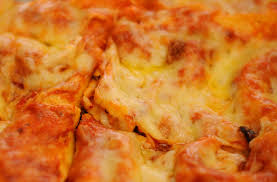
Yemek: borek